Anuj Gurwara

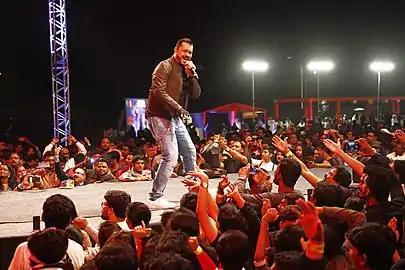
Anuj performing live

Panchadara Bomma also earned Anuj his first ever Filmfare trophy. He was awarded Best Male Playback Singer in a star-studded ceremony in Chennai on 7 August 2010.